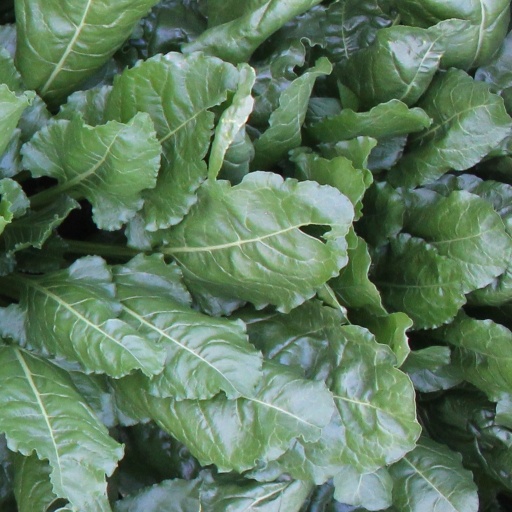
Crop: sugar beet